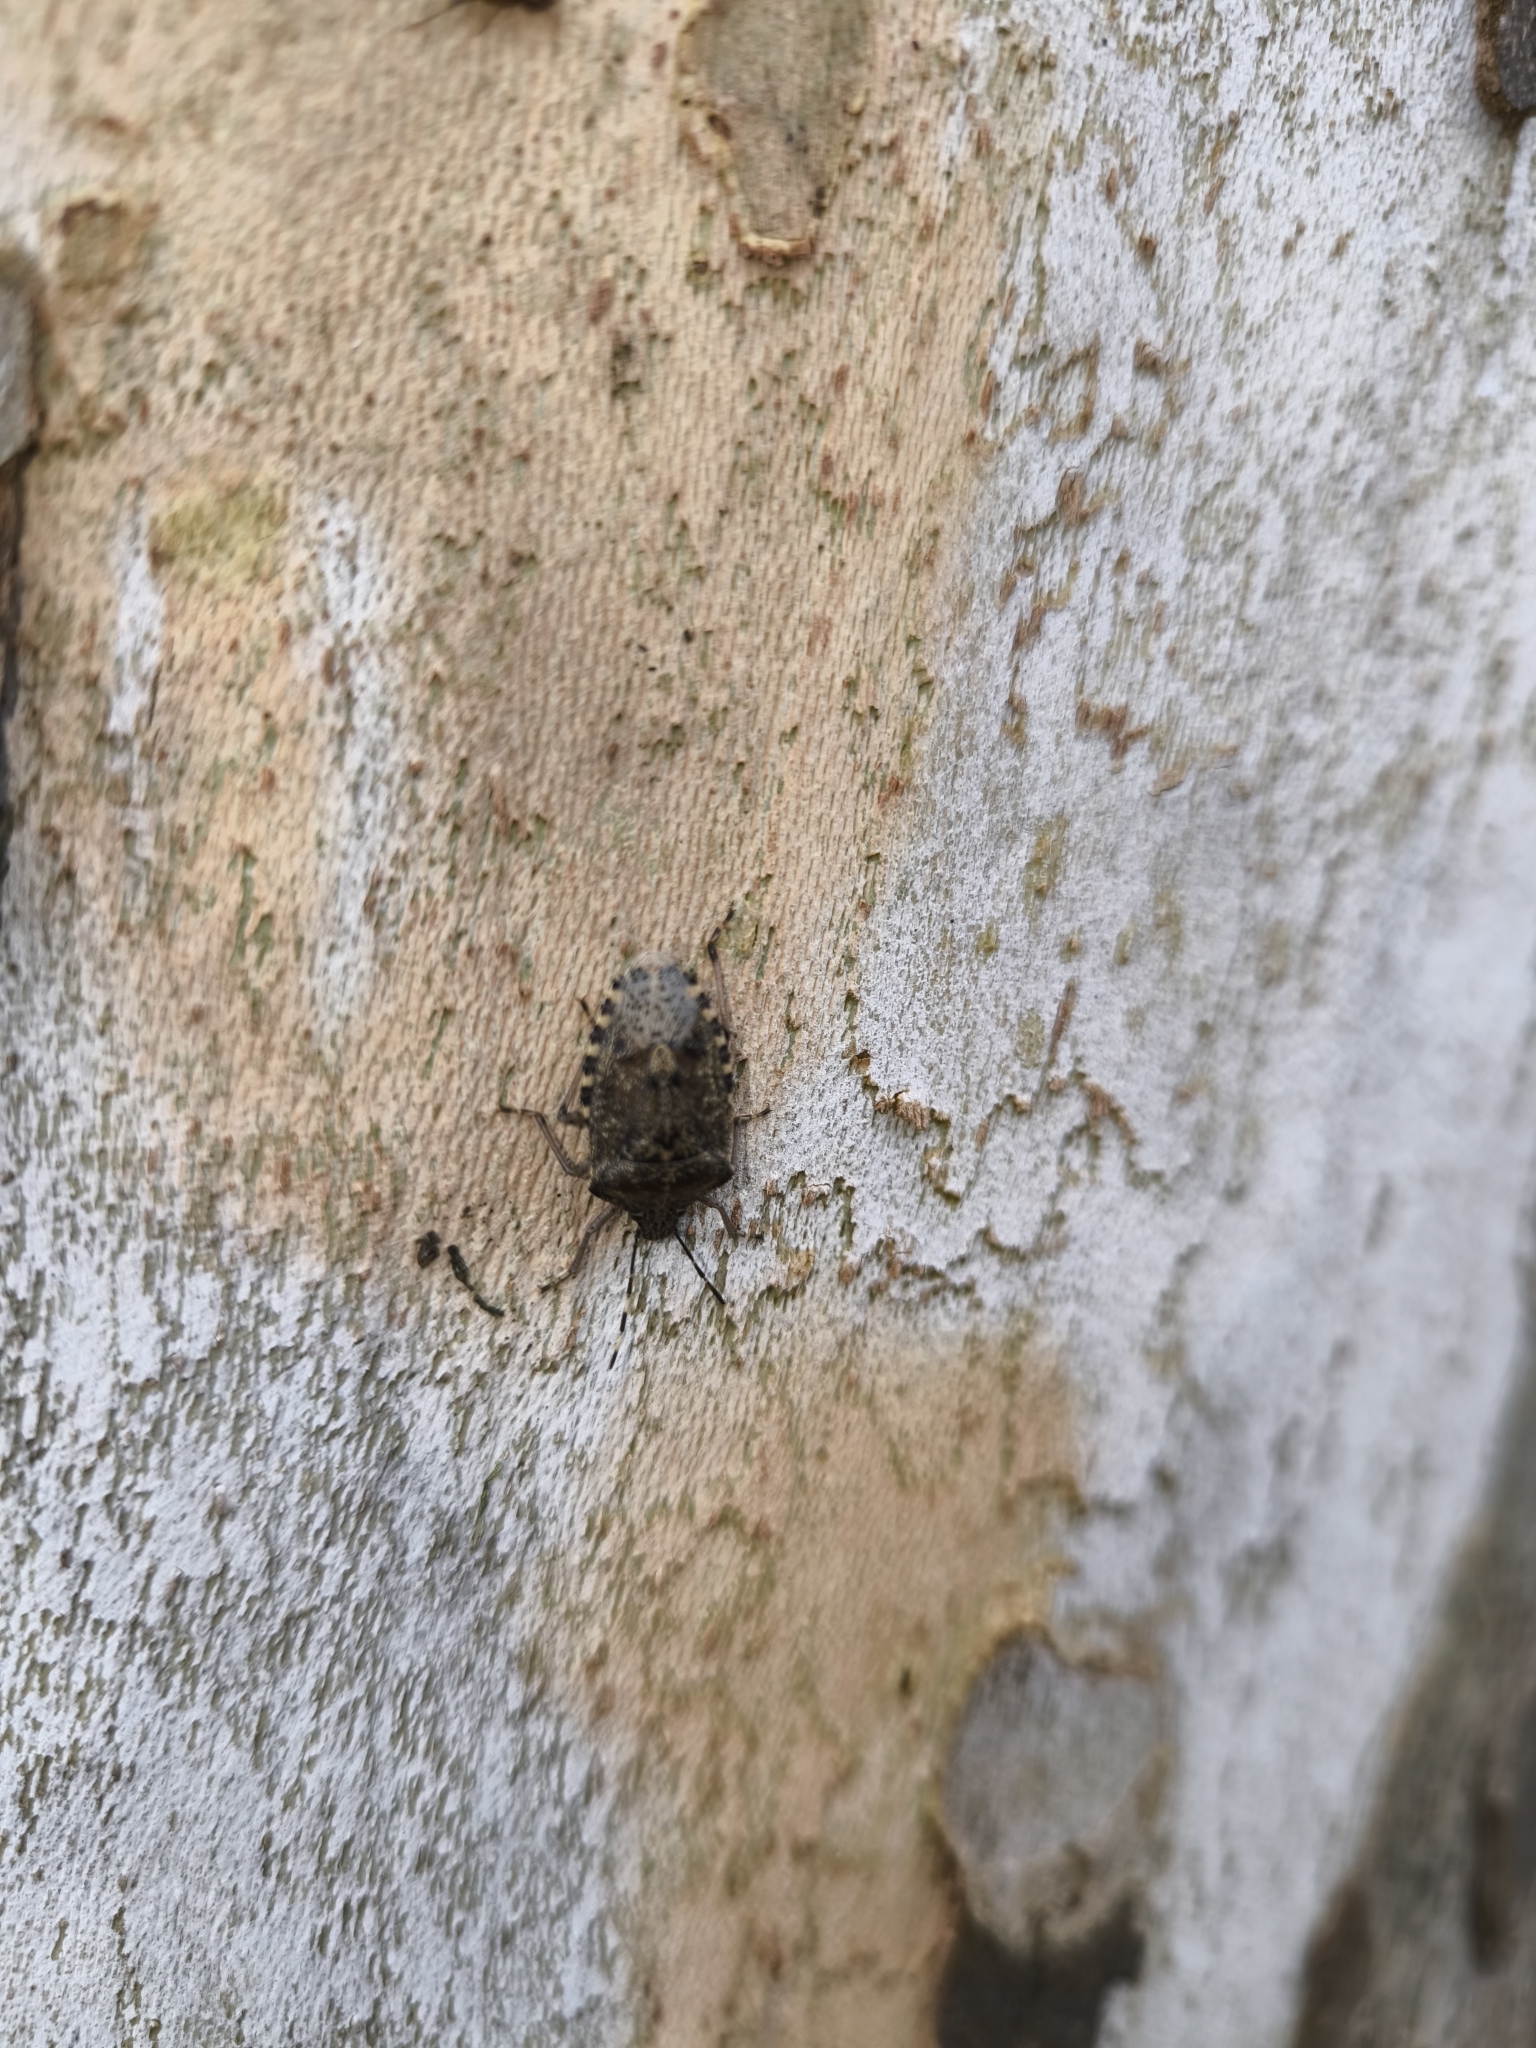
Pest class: stink_bug